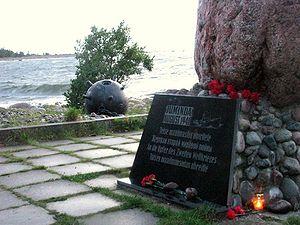
L'évacuation soviétique de Tallinn, également appelé catastrophe de Tallinn ou le Dunkerque russe était une opération soviétique pour évacuer les 190 navires de la flotte de la Baltique, des unités de l'Armée rouge, et des civils pro-soviétiques encerclées dans la base principale de la flotte de Tallinn alors situé en Estonie sous occupation soviétique au cours du mois d’août 1941.